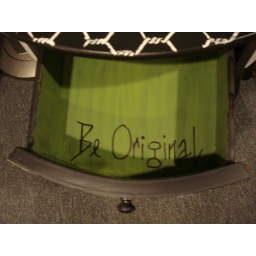
black and white single drawer side table with Be Original in the drawer. $95